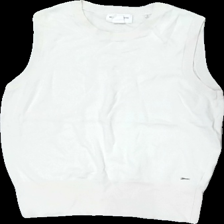
View: front
Type: Vest
Category: Ladies
Brand: Holly And Whyte (Lindex)
Material: 88% Viscose 12% Cont
Cut: Regular
Size: S
Price range: 50-100
Recommended usage: Reuse
Description: White knitted vest